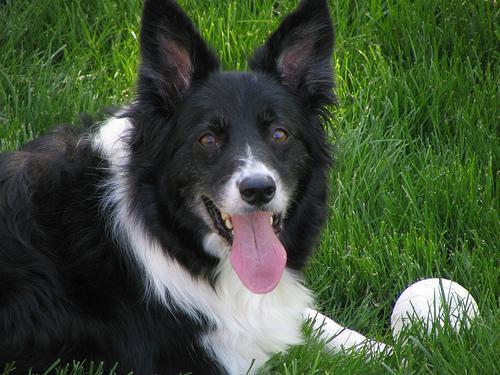
collie